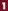
Number: 1